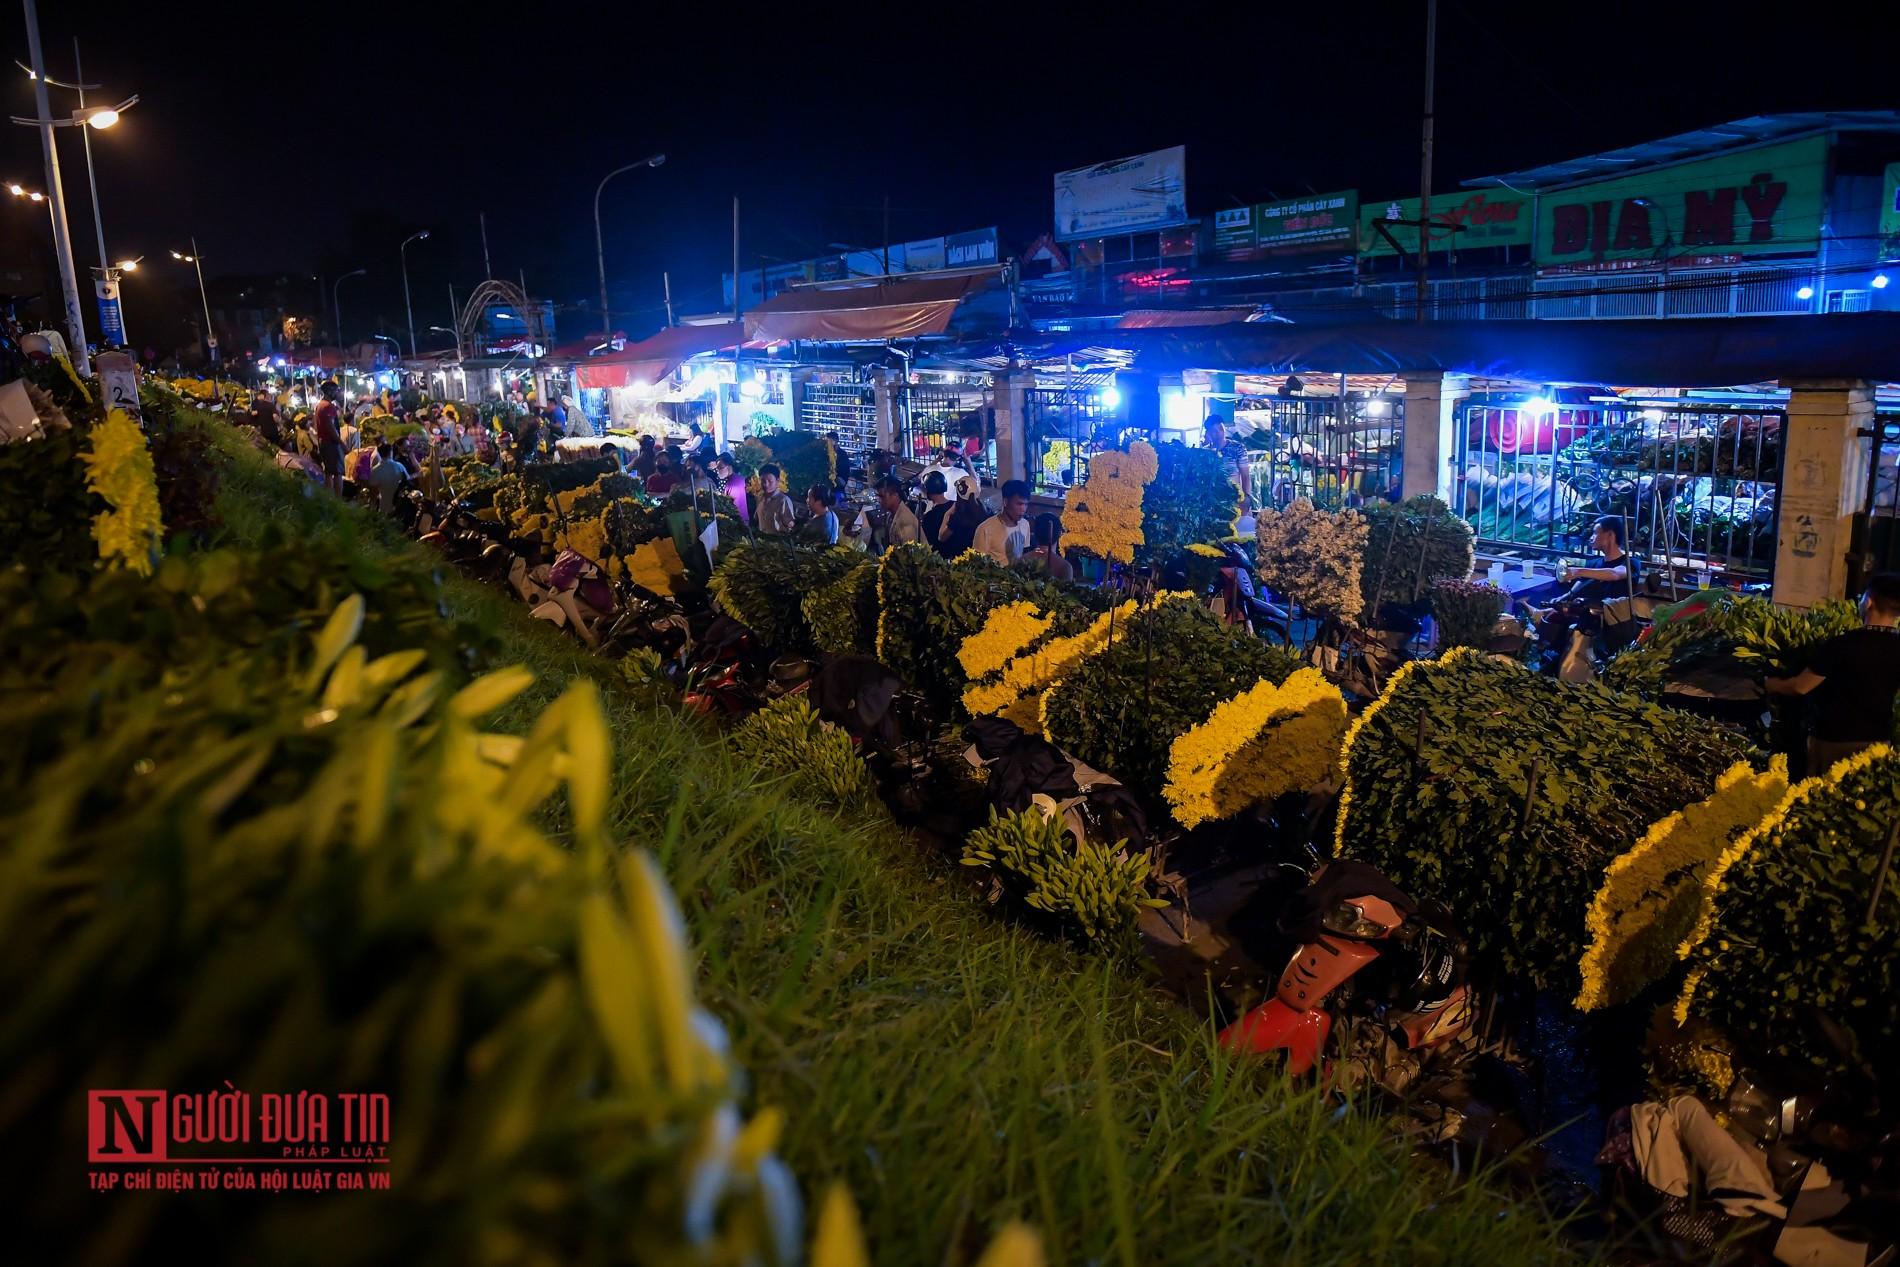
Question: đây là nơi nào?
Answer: đây là một khu chợ hoa